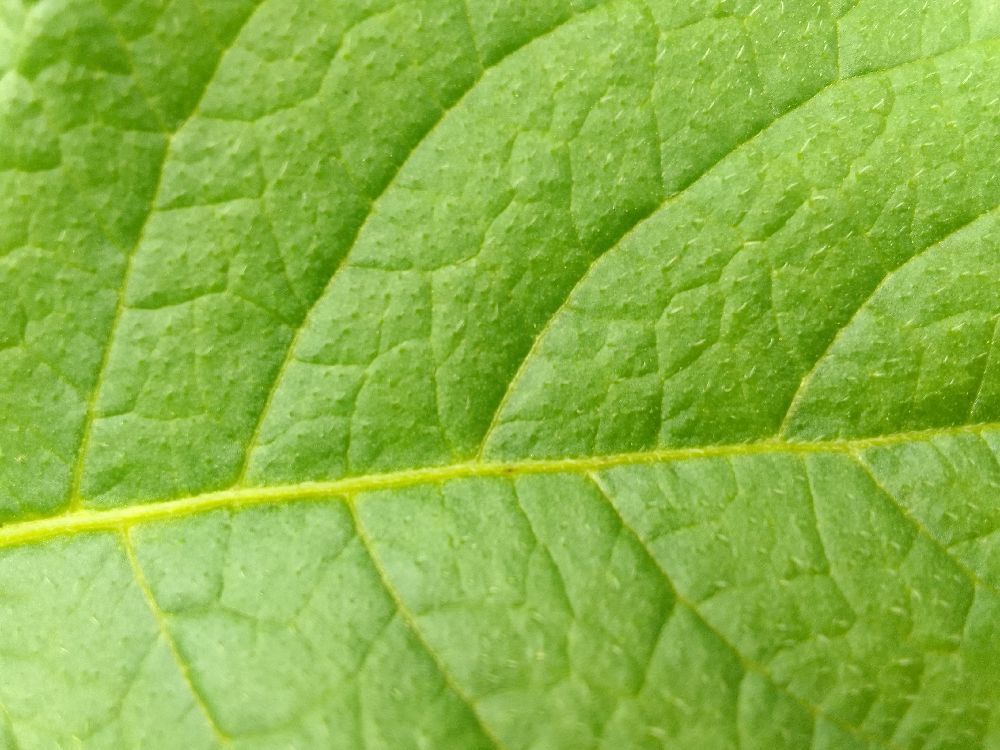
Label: Healthy